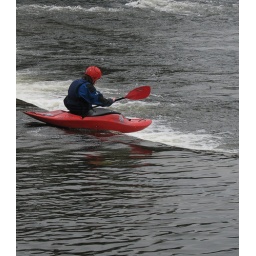
Going over the first drop just upstream of the road bridge in Llangollen. Rather them than me!